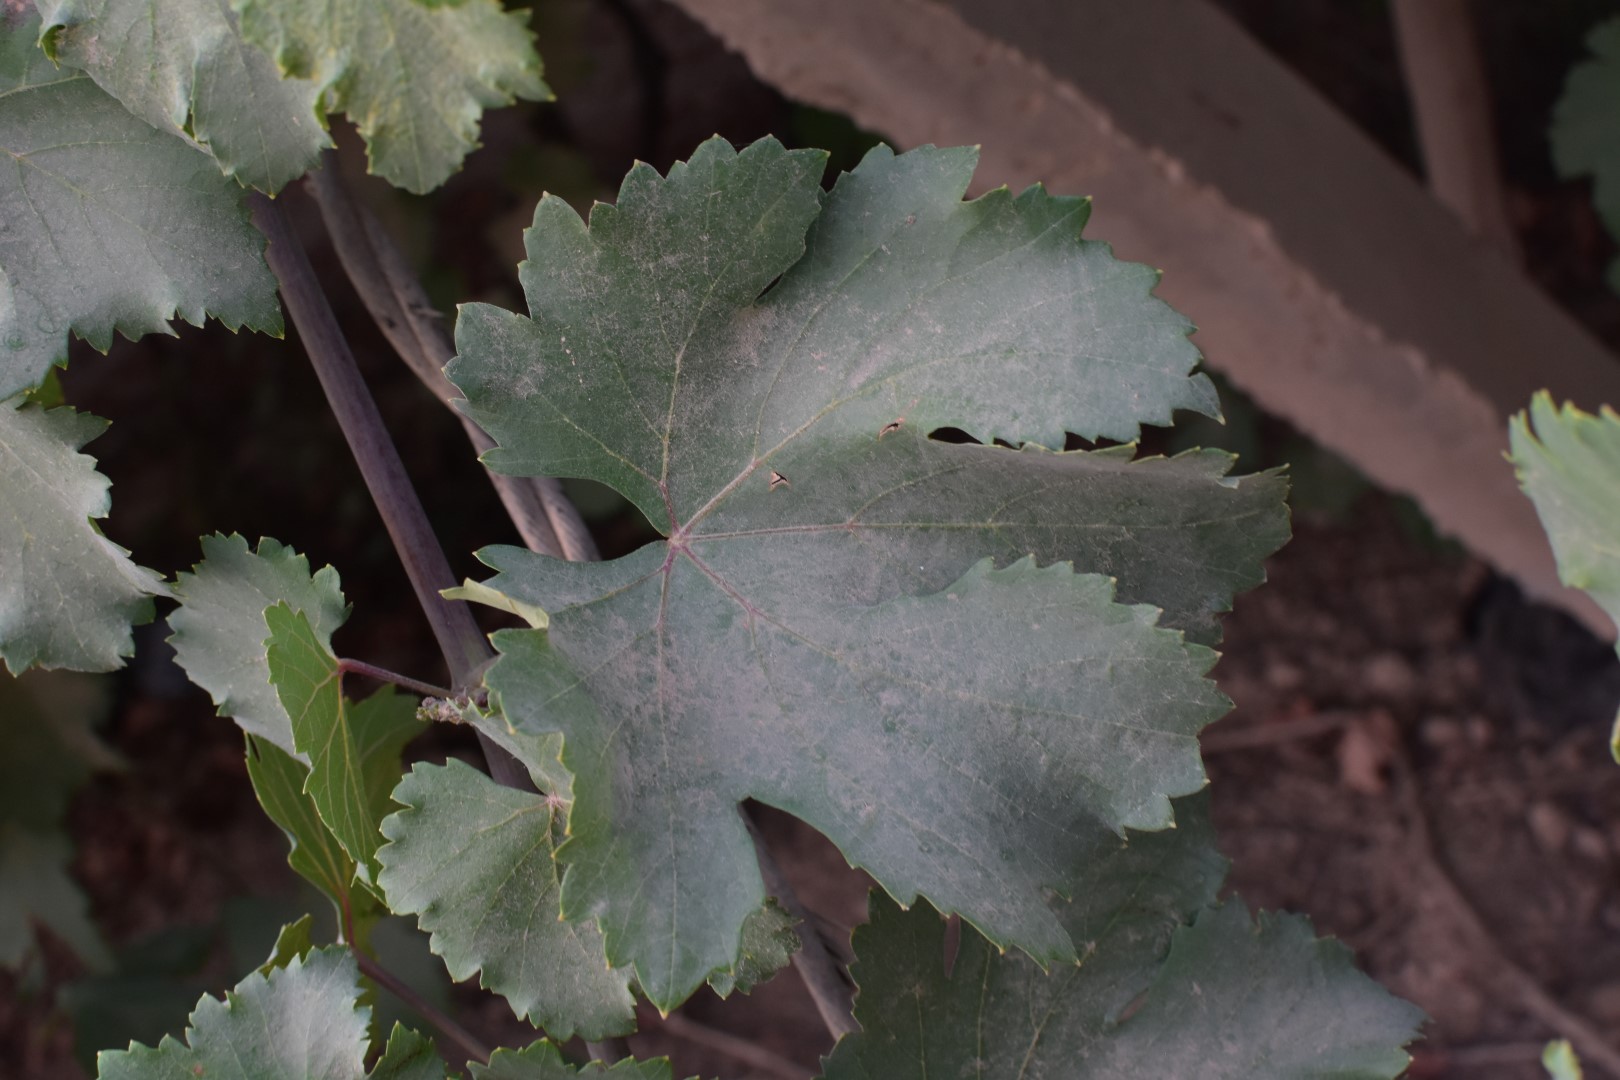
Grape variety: Kamali